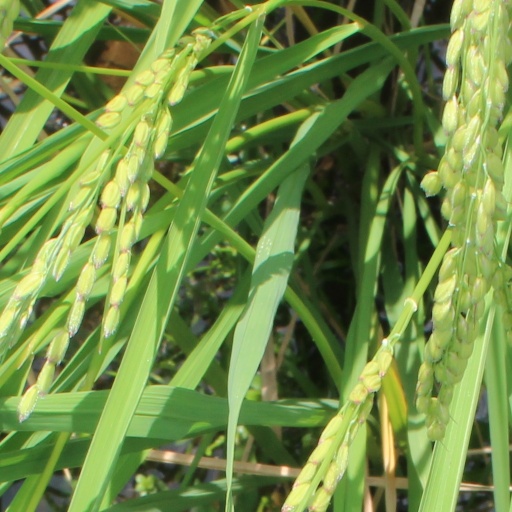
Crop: rice